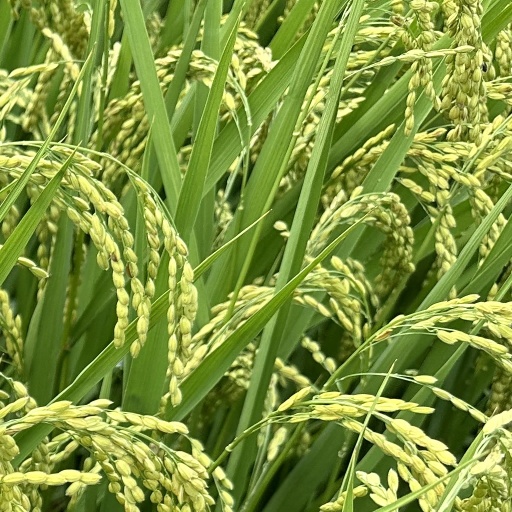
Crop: rice